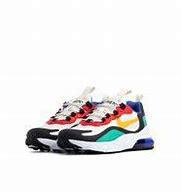
Brand: Nike
Model: Air Max 270 Rt